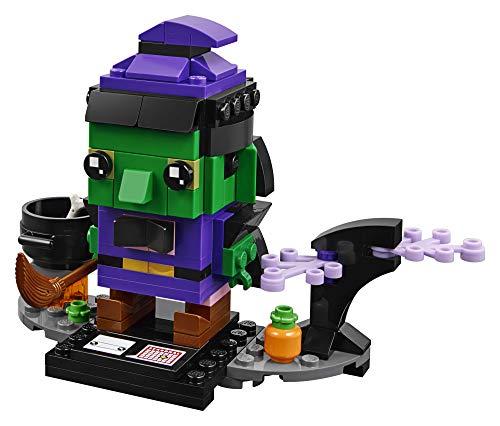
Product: LEGO BrickHeadz Halloween Witch 40272 Building Kit (151 Pieces)
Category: Toys & Games | Building Toys | Building Sets
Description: Buildable LEGO BrickHeadz Halloween Witch construction character features green skin, decorated eyes, pointy hat and a detachable broom, also a buildable cauldron scene with a bone element.
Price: $6.56
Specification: ProductDimensions:5.5x4.8x2.4inches|ItemWeight:5.6ounces|ShippingWeight:5.6ounces|ASIN:B07H7SBTHZ|Itemmodelnumber:6214669|Manufacturerrecommendedage:10yearsandup